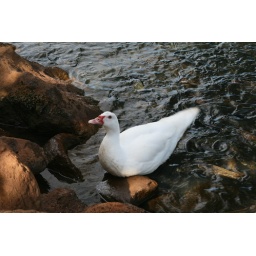
White duck being fed - note carp fish by it